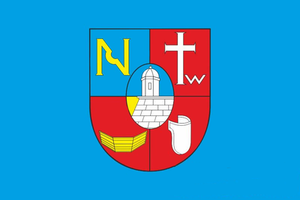
Zolotchiv ou Zolotchev est une ville de l'oblast de Lviv, en Ukraine, et le centre administratif du raïon de Zolotchiv. Sa population s'élevait à 24 074 habitants en 2013.